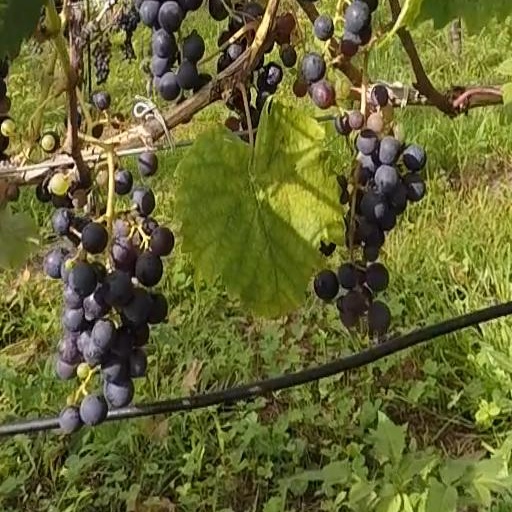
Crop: grape